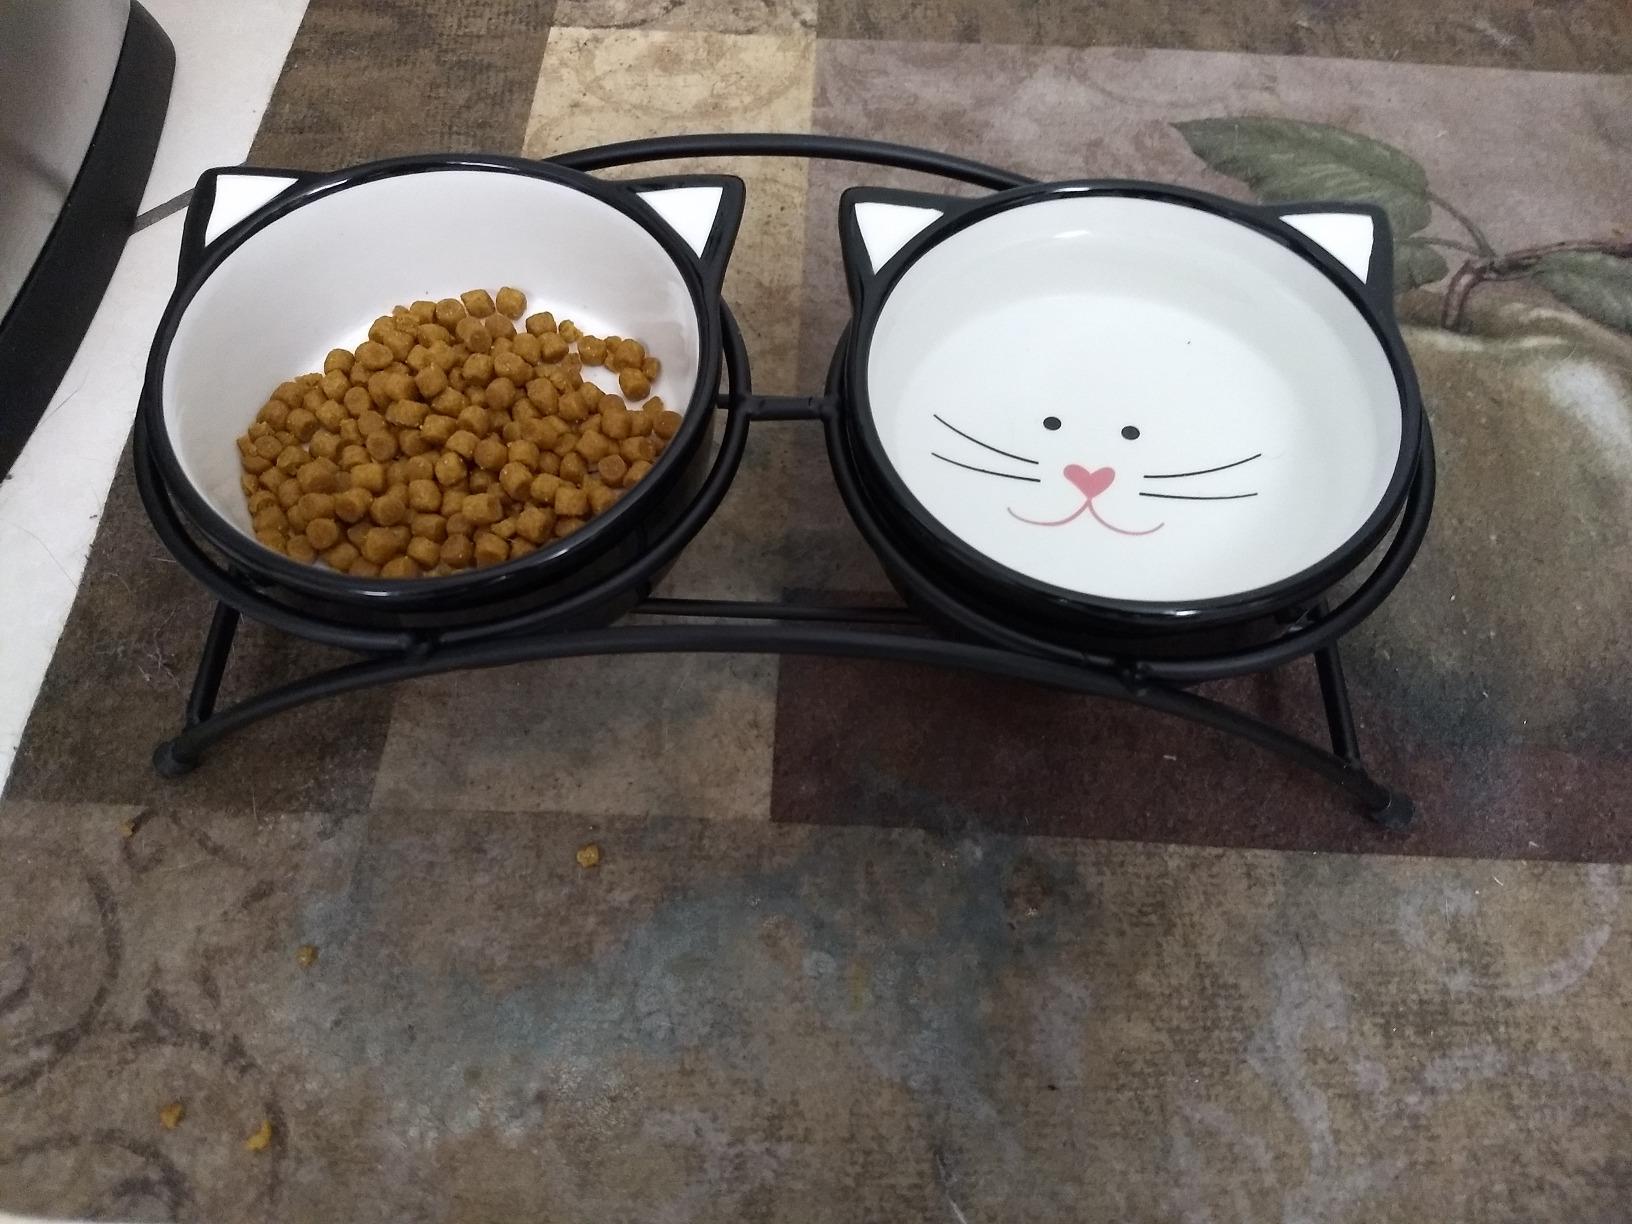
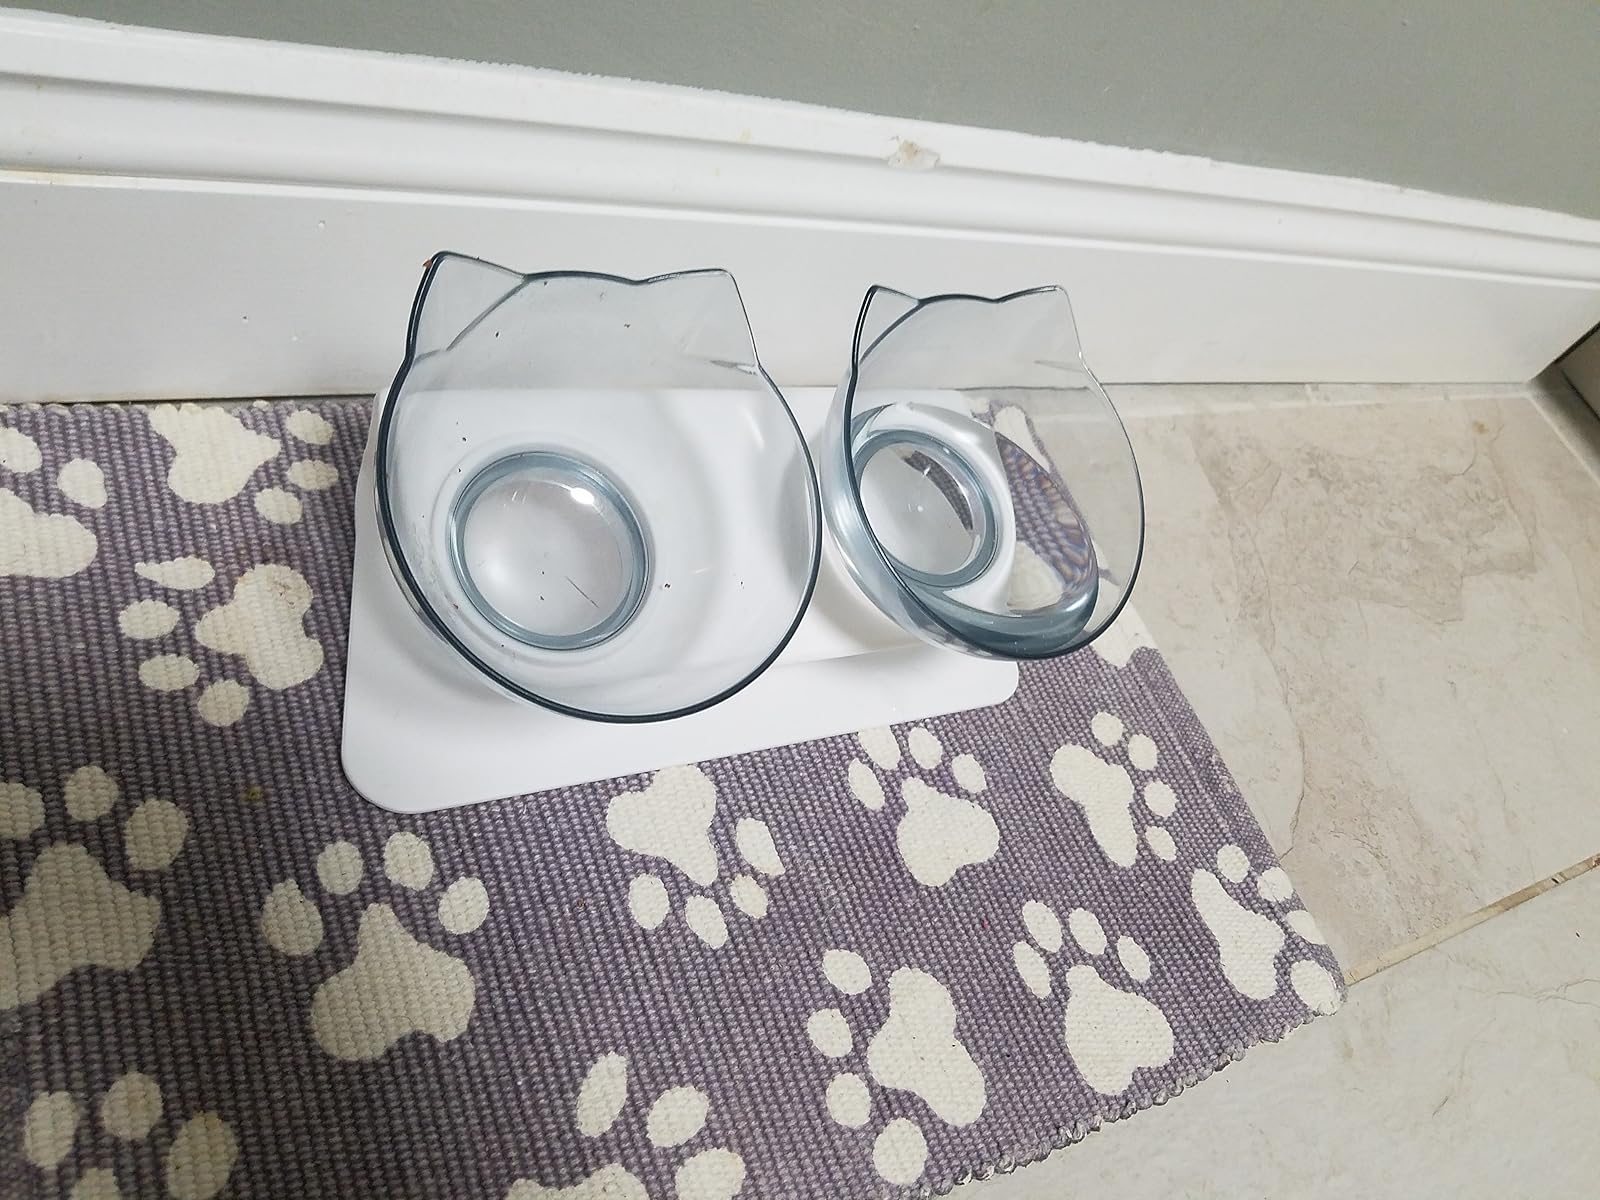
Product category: items_bowl
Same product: no